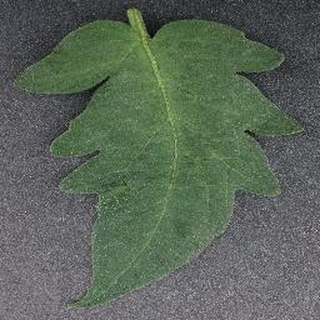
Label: healthy_tomato